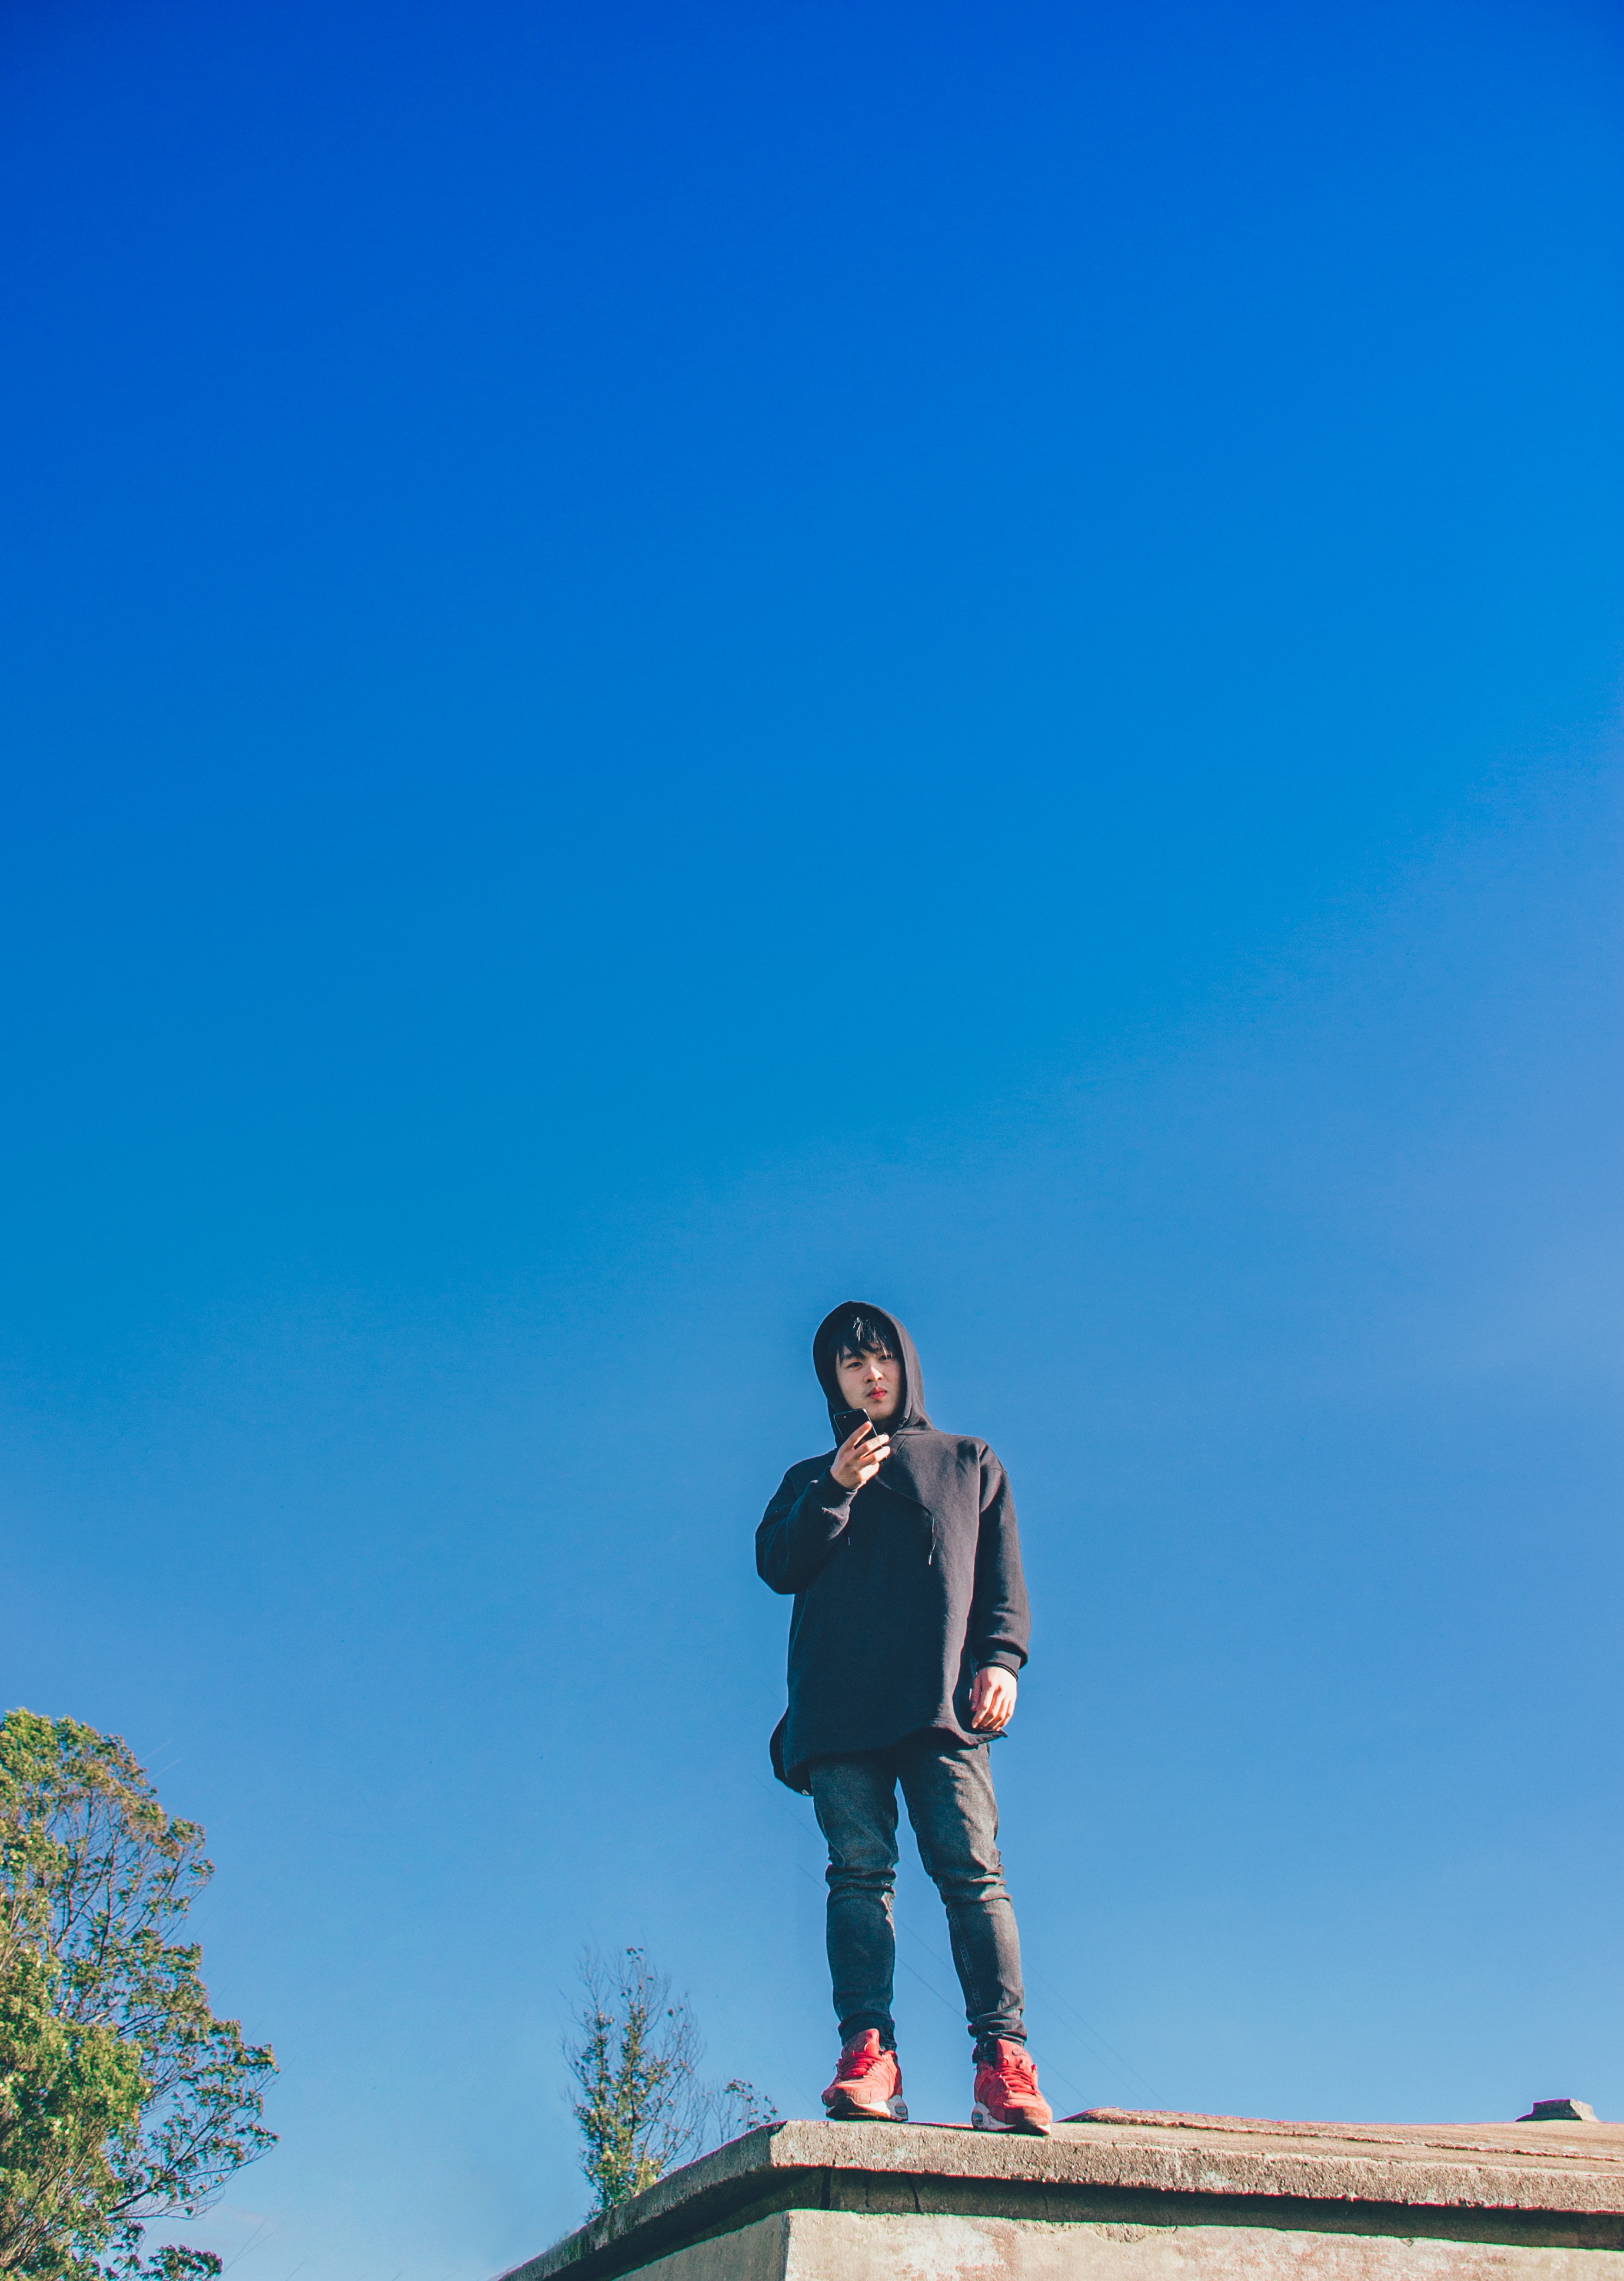
sky, blue, cloud, standing, tree, photography, vacation, tourism, mountain, landscape, horizon, plant, leisure, meteorological phenomenon, happy, travel